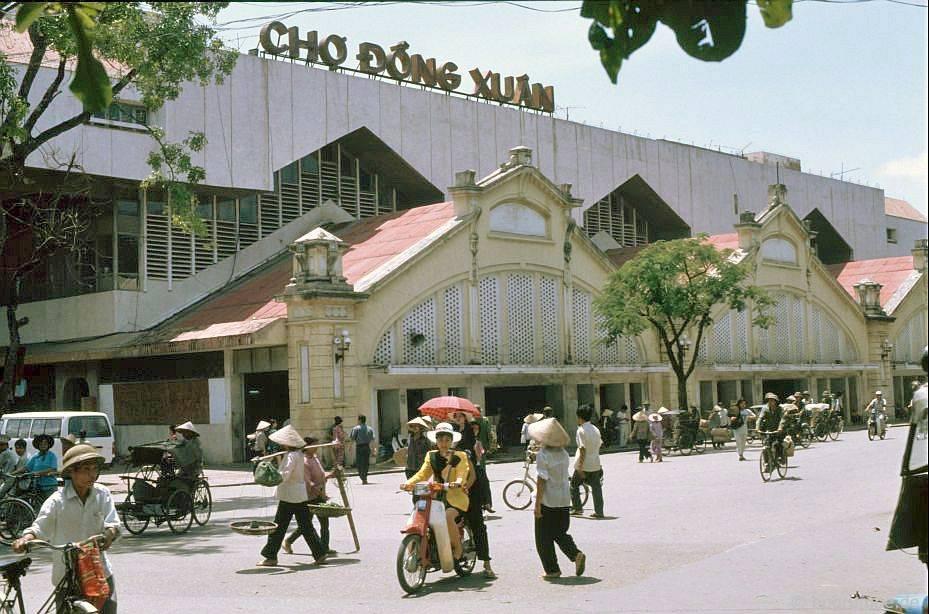
đây là khung cảnh xuất hiện ở phía trước của một khu chợ